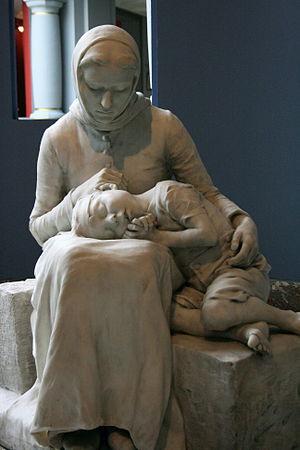
Inquiétude maternelle de Guillaume charlier (1854-1925), Musée des Beaux-Arts de Tournai, Belgique
Le mot allemand Dasein [ˈdaːzaɪn], littéralement « être-là », est l'infinitif substantivé du verbe allemand dasein, qui signifie, dans la tradition philosophique, « être présent ». Comme substantif, le mot apparu au XVIIᵉ siècle avec le sens de « présence », est employé depuis le XVIIIᵉ siècle dans sa traduction française en substitution au terme « existence ». Avec le philosophe allemand Martin Heidegger, ce terme est devenu, à partir de son maître ouvrage Être et Temps, un concept majeur au moyen duquel l'auteur cherche à distinguer la manière d'être spécifique de l'« être humain », qui n'est pas celle des choses ordinaires. Ainsi le Dasein est cet être particulier et paradoxal, à qui son propre être importe, qui est confronté à la possibilité constante de sa mort, en a conscience, vit en relation étroite avec ses semblables et qui, tout en étant enfermé dans sa solitude, « est toujours au monde », auprès des choses.